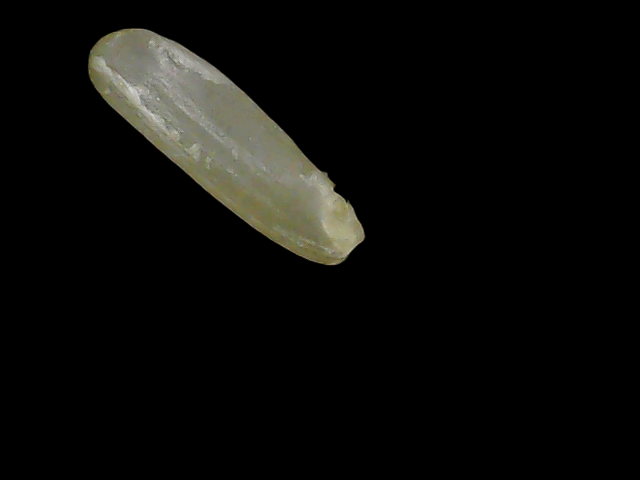
Rice variety: Binadhan19